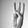
ASL letter: W